Battle rifle

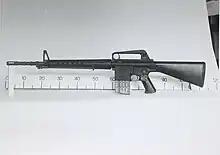
Artillerie Inrichtingen (A.I.) produced AR-10

The ArmaLite AR-10 is a 7.62×51mm NATO battle rifle designed by Eugene Stoner in 1955, as a late entrant to the United States Army's Light Rifle Trials to replace the M1 Garand in US service. It was initially manufactured by ArmaLite (then a division of the Fairchild Aircraft Corporation) and under a manufacturing license by Artillerie Inrichtingen. First introduced in 1956, the AR-10 used an innovative combination of a straight-line barrel/stock design with phenolic composite, a new filed gas-operated bolt and carrier system and forged alloy parts resulting in a small arm significantly easier to control in automatic fire and over lighter than other infantry rifles of the day. Over its production life, the original AR-10 was built in relatively small numbers, with fewer than 10,000 rifles assembled. However, the ArmaLite AR-10 (later developed into the ArmaLite AR-15, M16 rifle, and M4 carbine) would become the progenitor for a wide range of firearms.